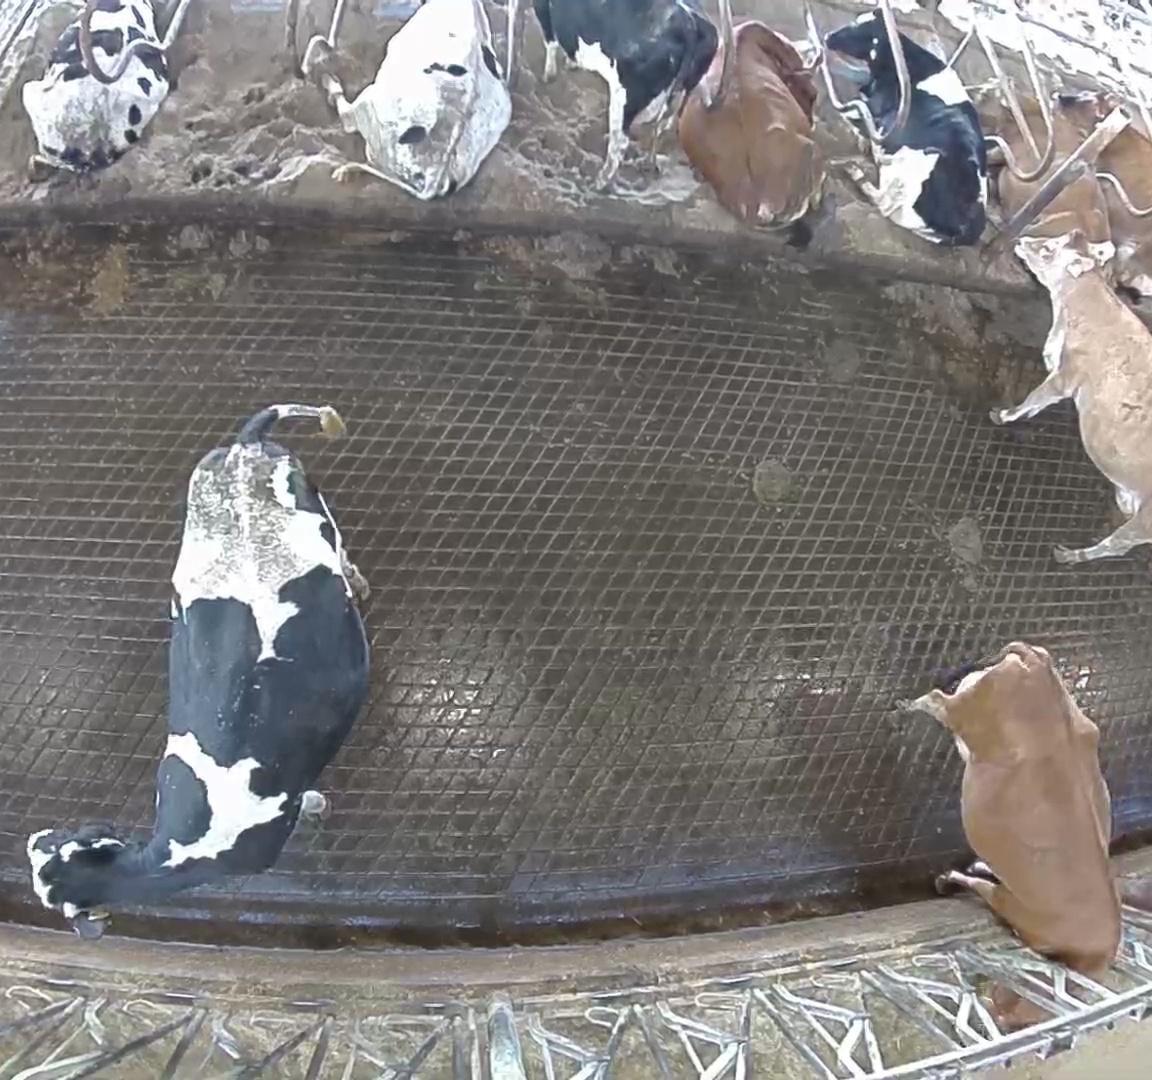
Number of cows: 10